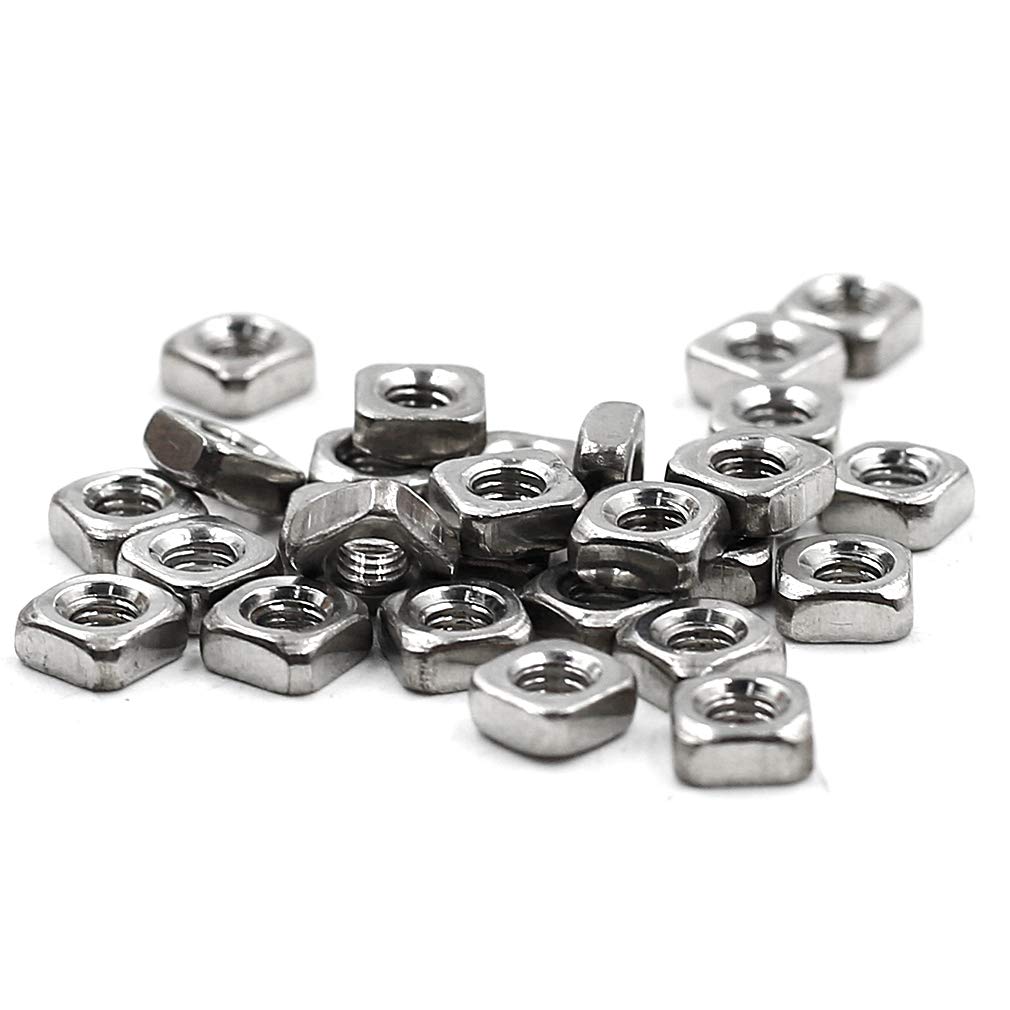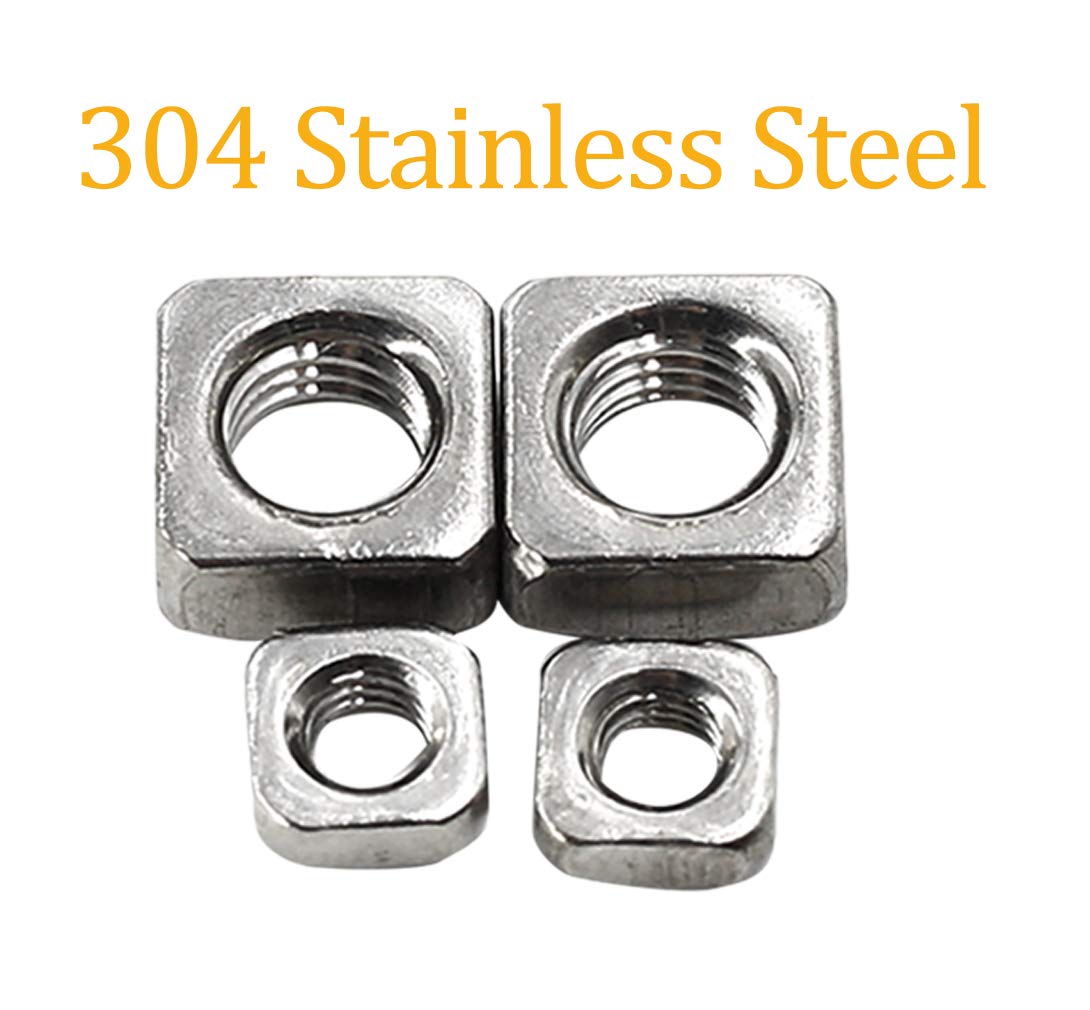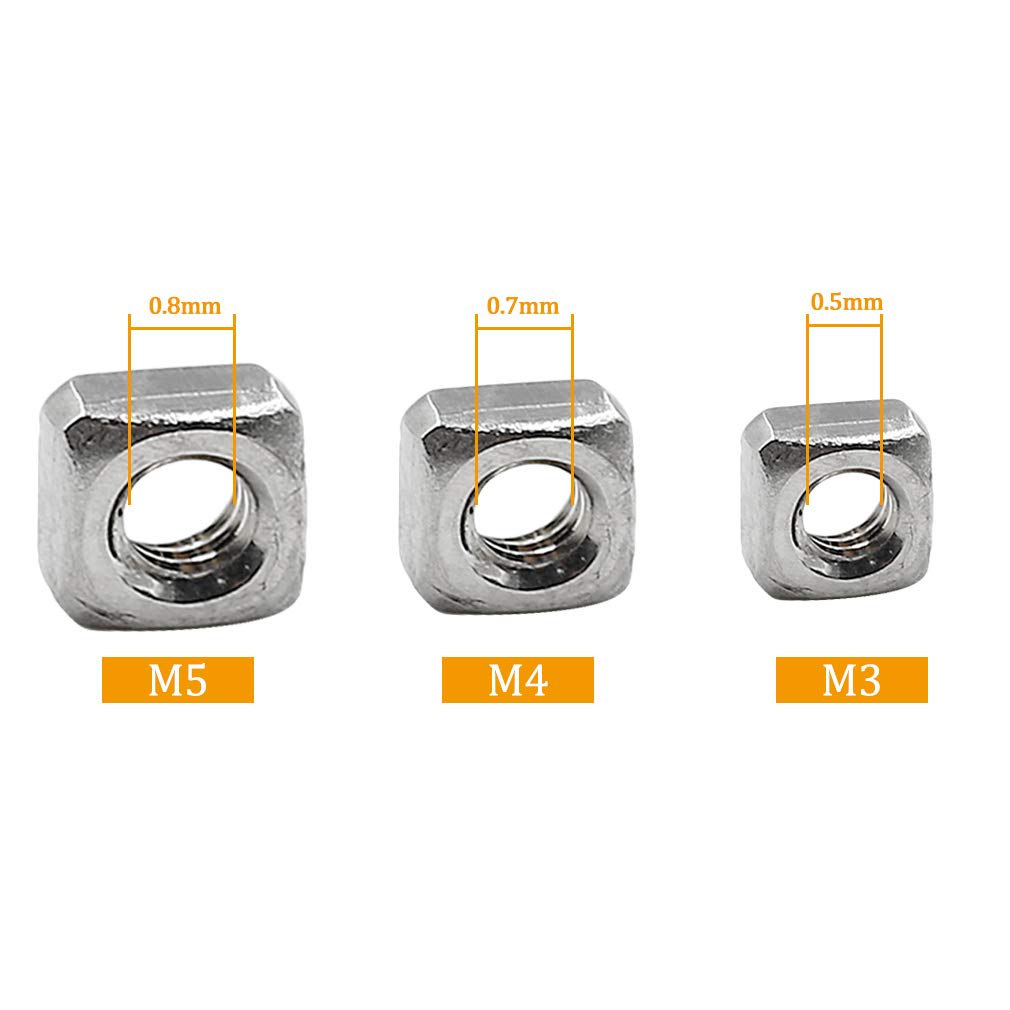
Yoohey 90PCS M3 M4 M5 304 Stainless Steel Square Nuts
Category: Industrial & Scientific
Specification: ▲ Material: 304 Stainless Steel ▲ Size (hole diameter*pitch): M3 x 0.5 mm, M4 x 0.7 mm, M5 x 0.8 mm▲ Package Includes: M3 x 30pcs + M4 x 30pcs + M5 x 30pcs 🛒Note Due to manual measurement, allow a deviation of 1 - 2mm.  Please check our product size carefully and read the product size descriptions before purchasing to avoid possible unpleasant shopping experience.
Features: ✅【PACKAGE INCLUDES】: 30PCS x M3 + 30PCS x M4 + 30PCS x M5. Size (Hole Diameter*Pitch): M3 x 0.5 mm, M4 x 0.7 mm, M5 x 0.8 mm. | ✅【PREMIUM QULITY】: M3 M4 M5 square nuts made of high quality 304 stainless steel, anti-corrosion and high-strength, perfect for various application environment. | ✅【WIDE APPLICATION】: Square nuts assorment kit suitable for electronics, lighting, toys, sanitary ware, medical, sports equipment etc. hardware fastening accessories. | ✅【FUNCTION】: Different types of square nuts,designed to stand off the material to allow easy weld penetration, great replacement for industrial and construction fasteners.